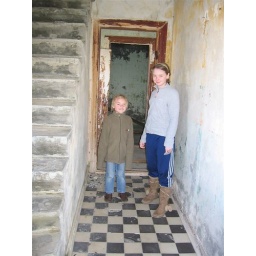
This are my girls in abandoned house in westfjord. IXUS 400